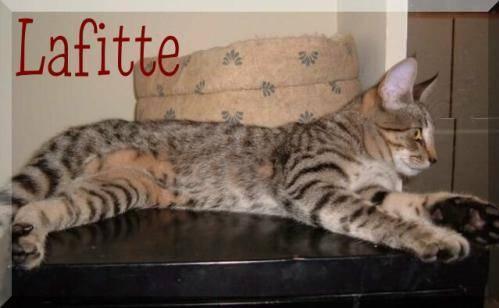
cat